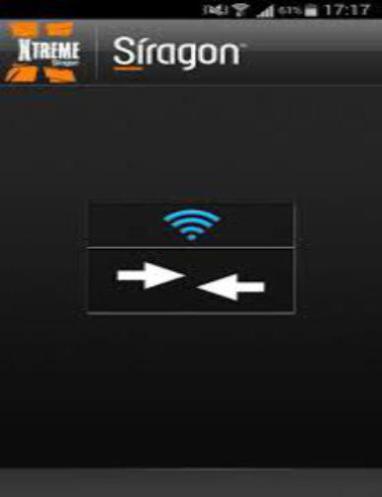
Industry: Electronic